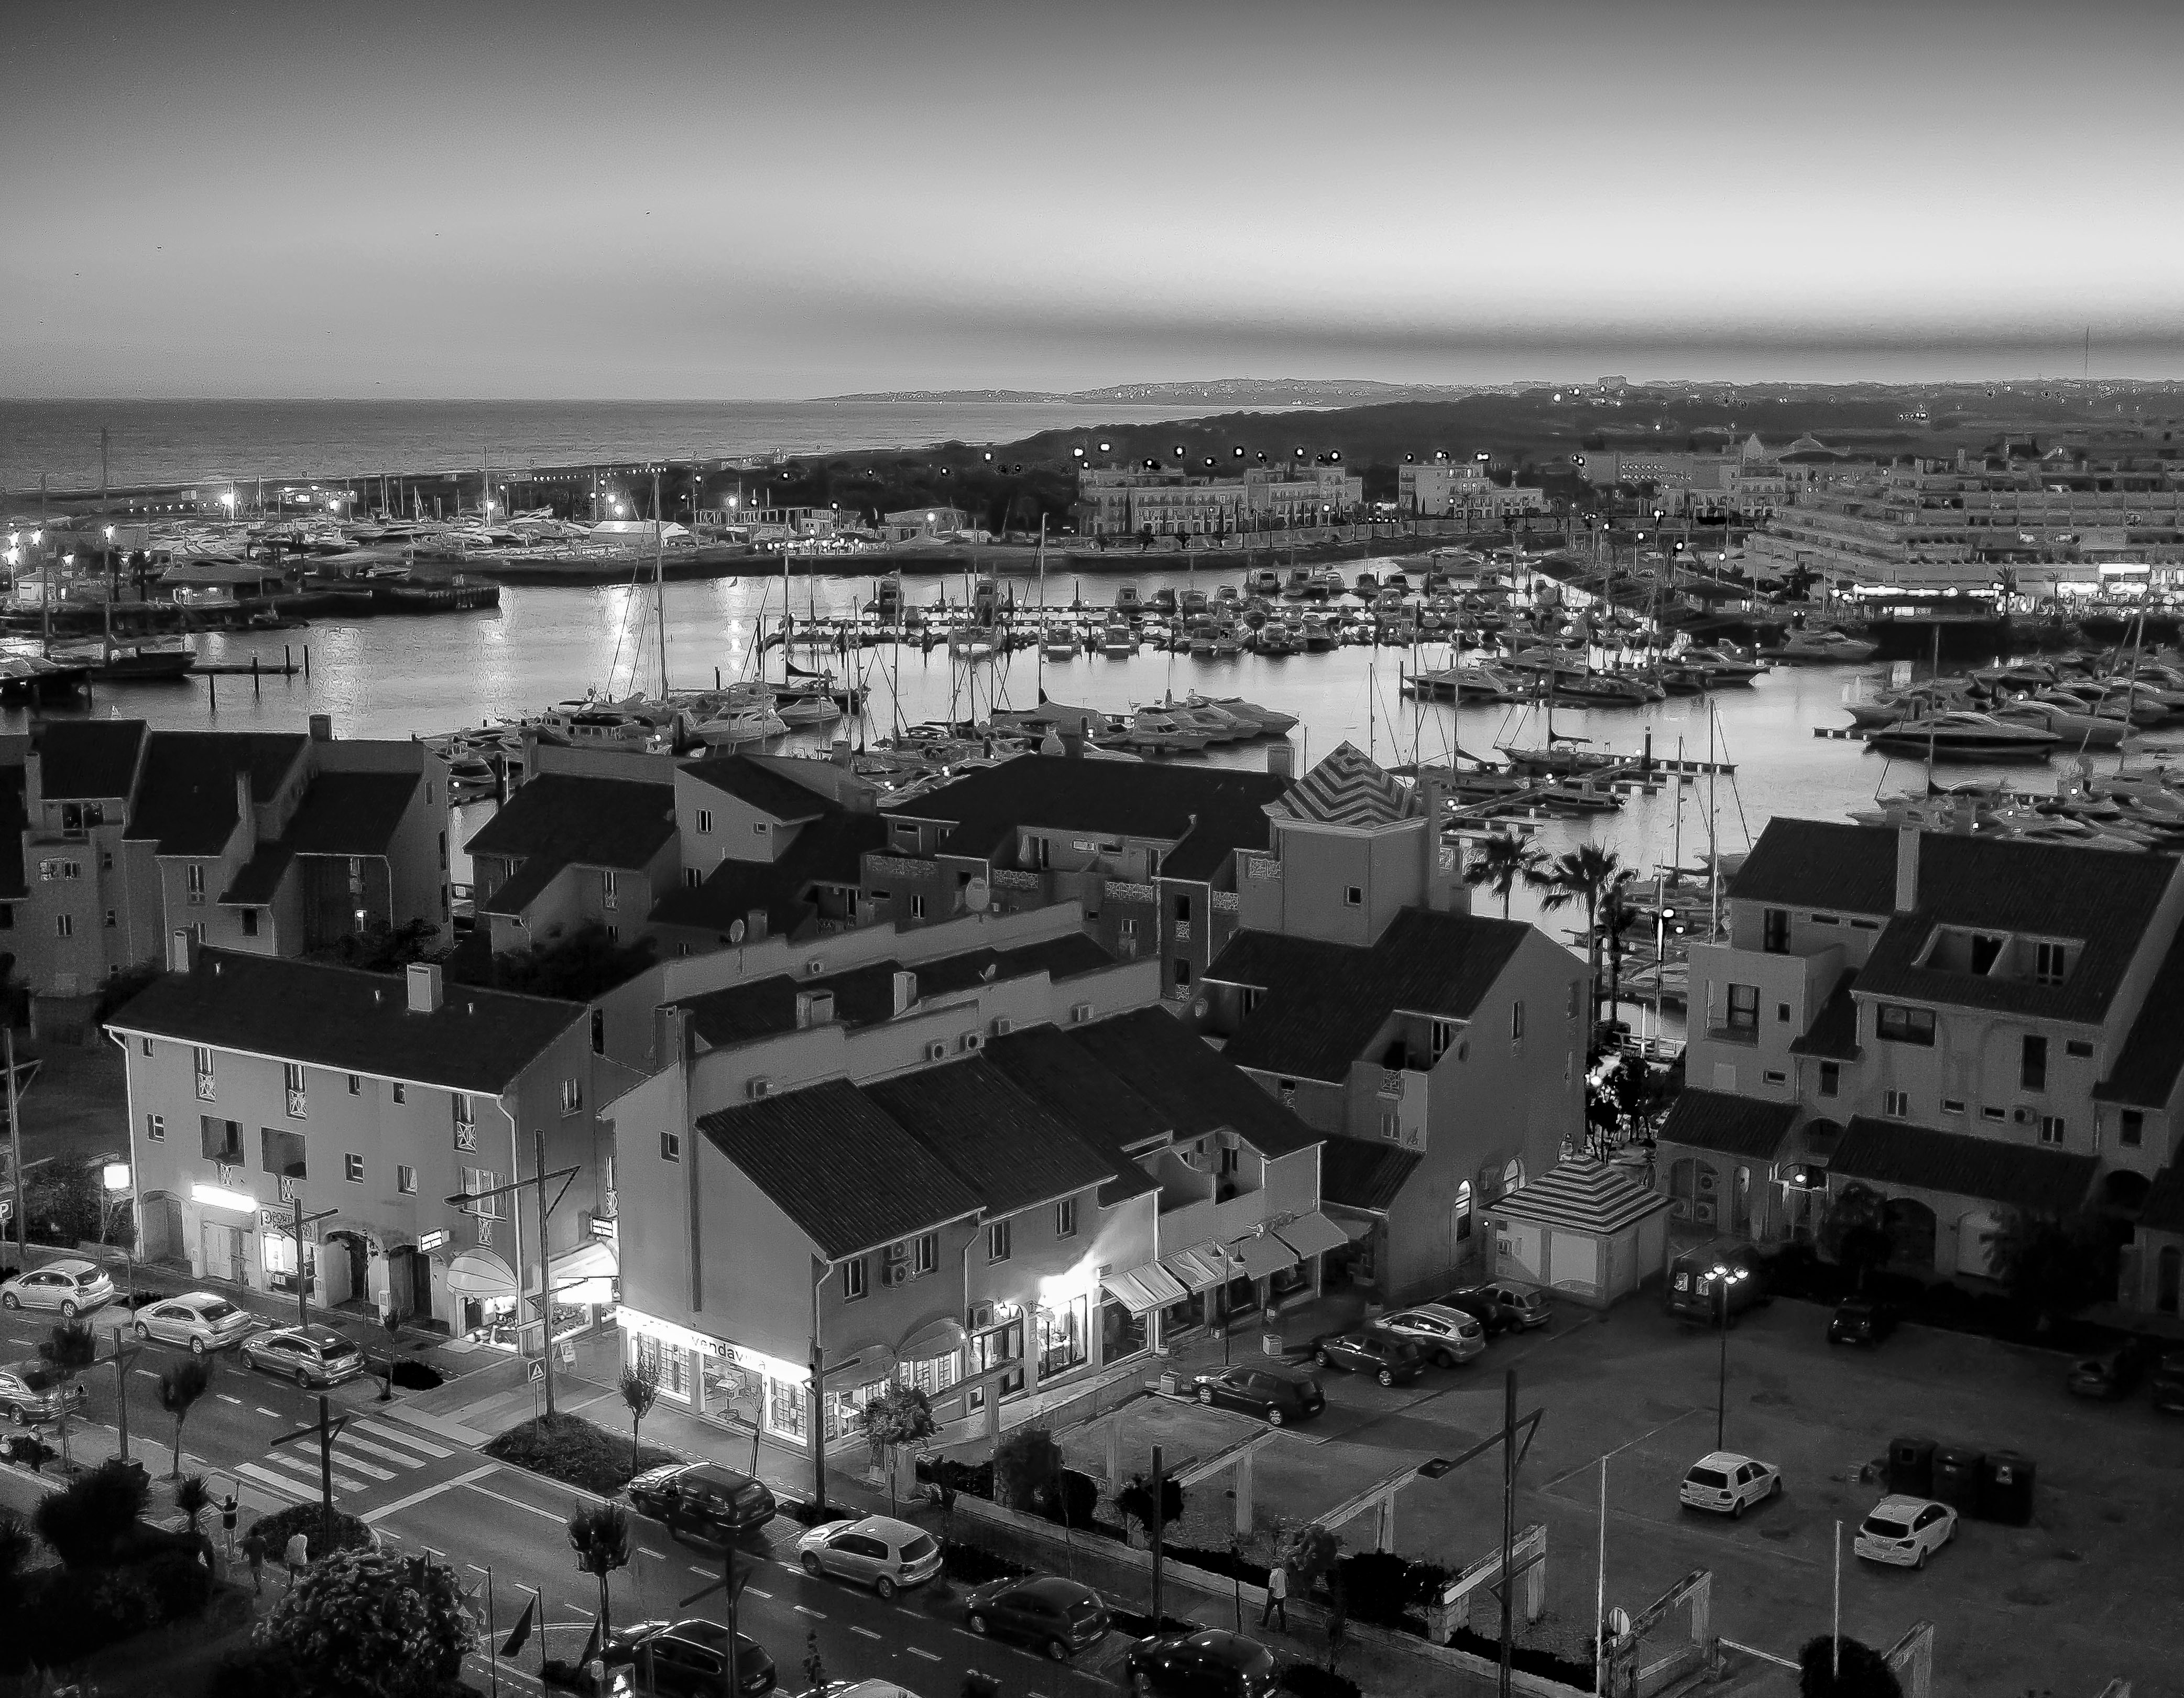
black and white, skyline, night, photography, city, skyscraper, cityscape, downtown, suburb, monochrome, metropolis, aerial photography, urban area, monochrome photography, residential area, human settlement, atmosphere of earth